Tim Brando

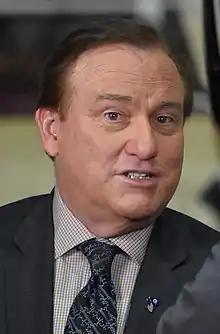
Brando in 2019

Tim Brando (born February 27, 1956) is an American sportscaster with Fox Sports and CBS Sports. Formerly with Raycom Sports, ESPN and SiriusXM, Brando has primarily covered NCAA football, basketball and the NBA. Along with radio duties, Brando has also served as a studio host for games, a play-by-play announcer, and halftime host.